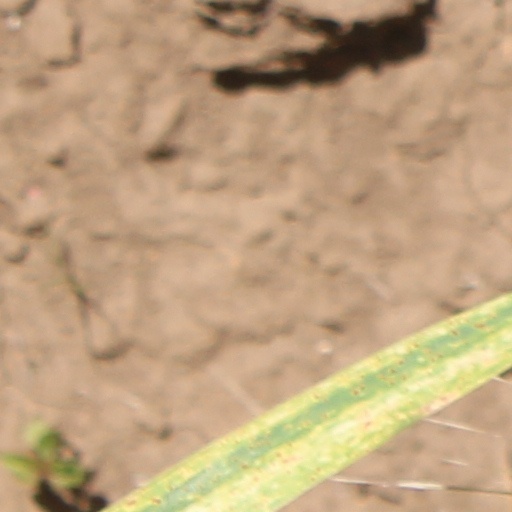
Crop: wheat